Taman Selatan

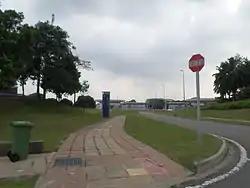

Taman Selatan or Southern Park is a national cemetery in Precinct 20, Putrajaya, Malaysia.